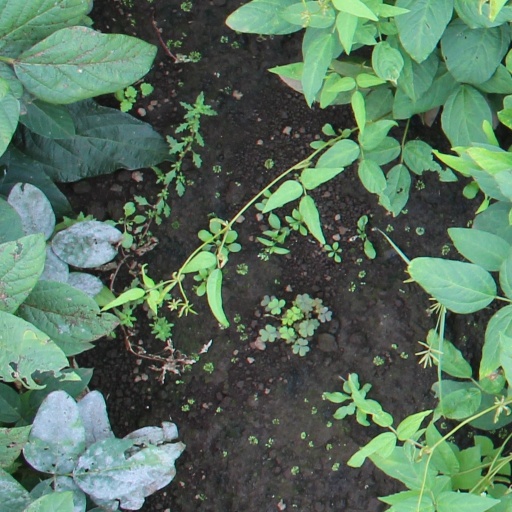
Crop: soybean